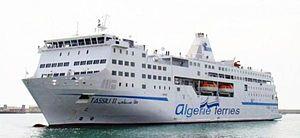
Le Tassili II est un ferry algérien de la compagnie maritime Algérie Ferries. Mis en service en 2004 sur les lignes entre l'Algérie, la France et l'Espagne.
L'Algérie Ferries, est une compagnie algérienne de navigation maritime, filiale commerciale de l'ENTMV assurant des liaisons régulières entre l'Algérie et les ports de Marseille, Alicante et Barcelone ainsi que Gênes.